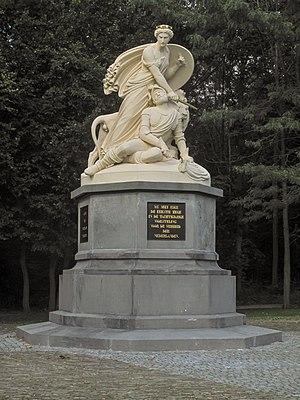
Heiligerlee est un village situé dans la commune néerlandaise d'Oldambt, dans la province de Groningue. Le 1ᵉʳ janvier 2006, le village comptait 1 470 habitants.